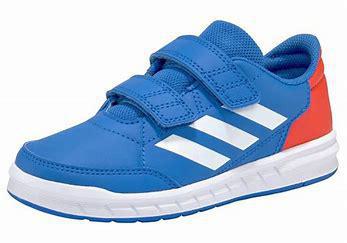
Brand: Adidas
Model: Altasport